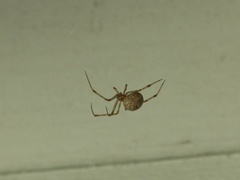
Species: Parasteatoda_tepidariorum